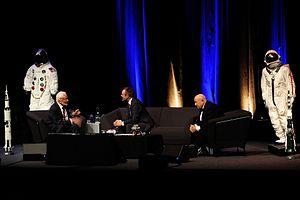
Le SwissTech Convention Center est un centre de conférence ouvert en 2014 sur le campus de l'École polytechnique fédérale de Lausanne, en Suisse.